French ship Napoléon (1850)

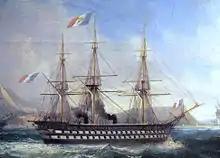
"Napoléon" at Toulon in 1852.

In 1847, Britain had designed a screw/steam battleship named , but the project much delayed and she did not enter service until 1854. Her sister ship, , was ordered in 1849 and commissioned in January 1853. Another sailing battleship, , was converted to steam on the stocks and launched in March 1851; she beat "Agamemnon" into service in November 1852. Britain’s reluctance to commit to the steam battleship apparently stemmed from her commitment to long-distance, worldwide operation, for which, at that time, sail was still the most reliable mode of propulsion.